EmQuartier

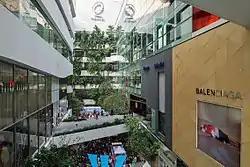
EmQuartier in 2018

The EmQuartier is a large shopping mall in Bangkok, Thailand opened in May 2015. The mall is connected to Phrom Phong BTS Station on the Sukhumvit Line of the BTS Skytrain.